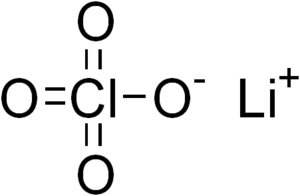
Le perchlorate de lithium est un composé chimique de formule brute LiClO₄. Ce sel blanchâtre présente une forte solubilité avec plusieurs solutions. On le trouve tant sous forme anhydre que trihydrate.